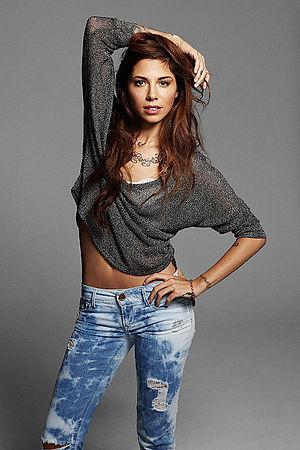
Christina Perri, née le 19 août 1986 à Philadelphie, est une chanteuse et auteure-compositrice-interprète américaine. Elle est principalement connue pour ses singles Jar of Hearts et A Thousand Years. Ce dernier est une chanson écrite et interprétée pour les quatrième et cinquième volets de la saga cinématographique Twilight.